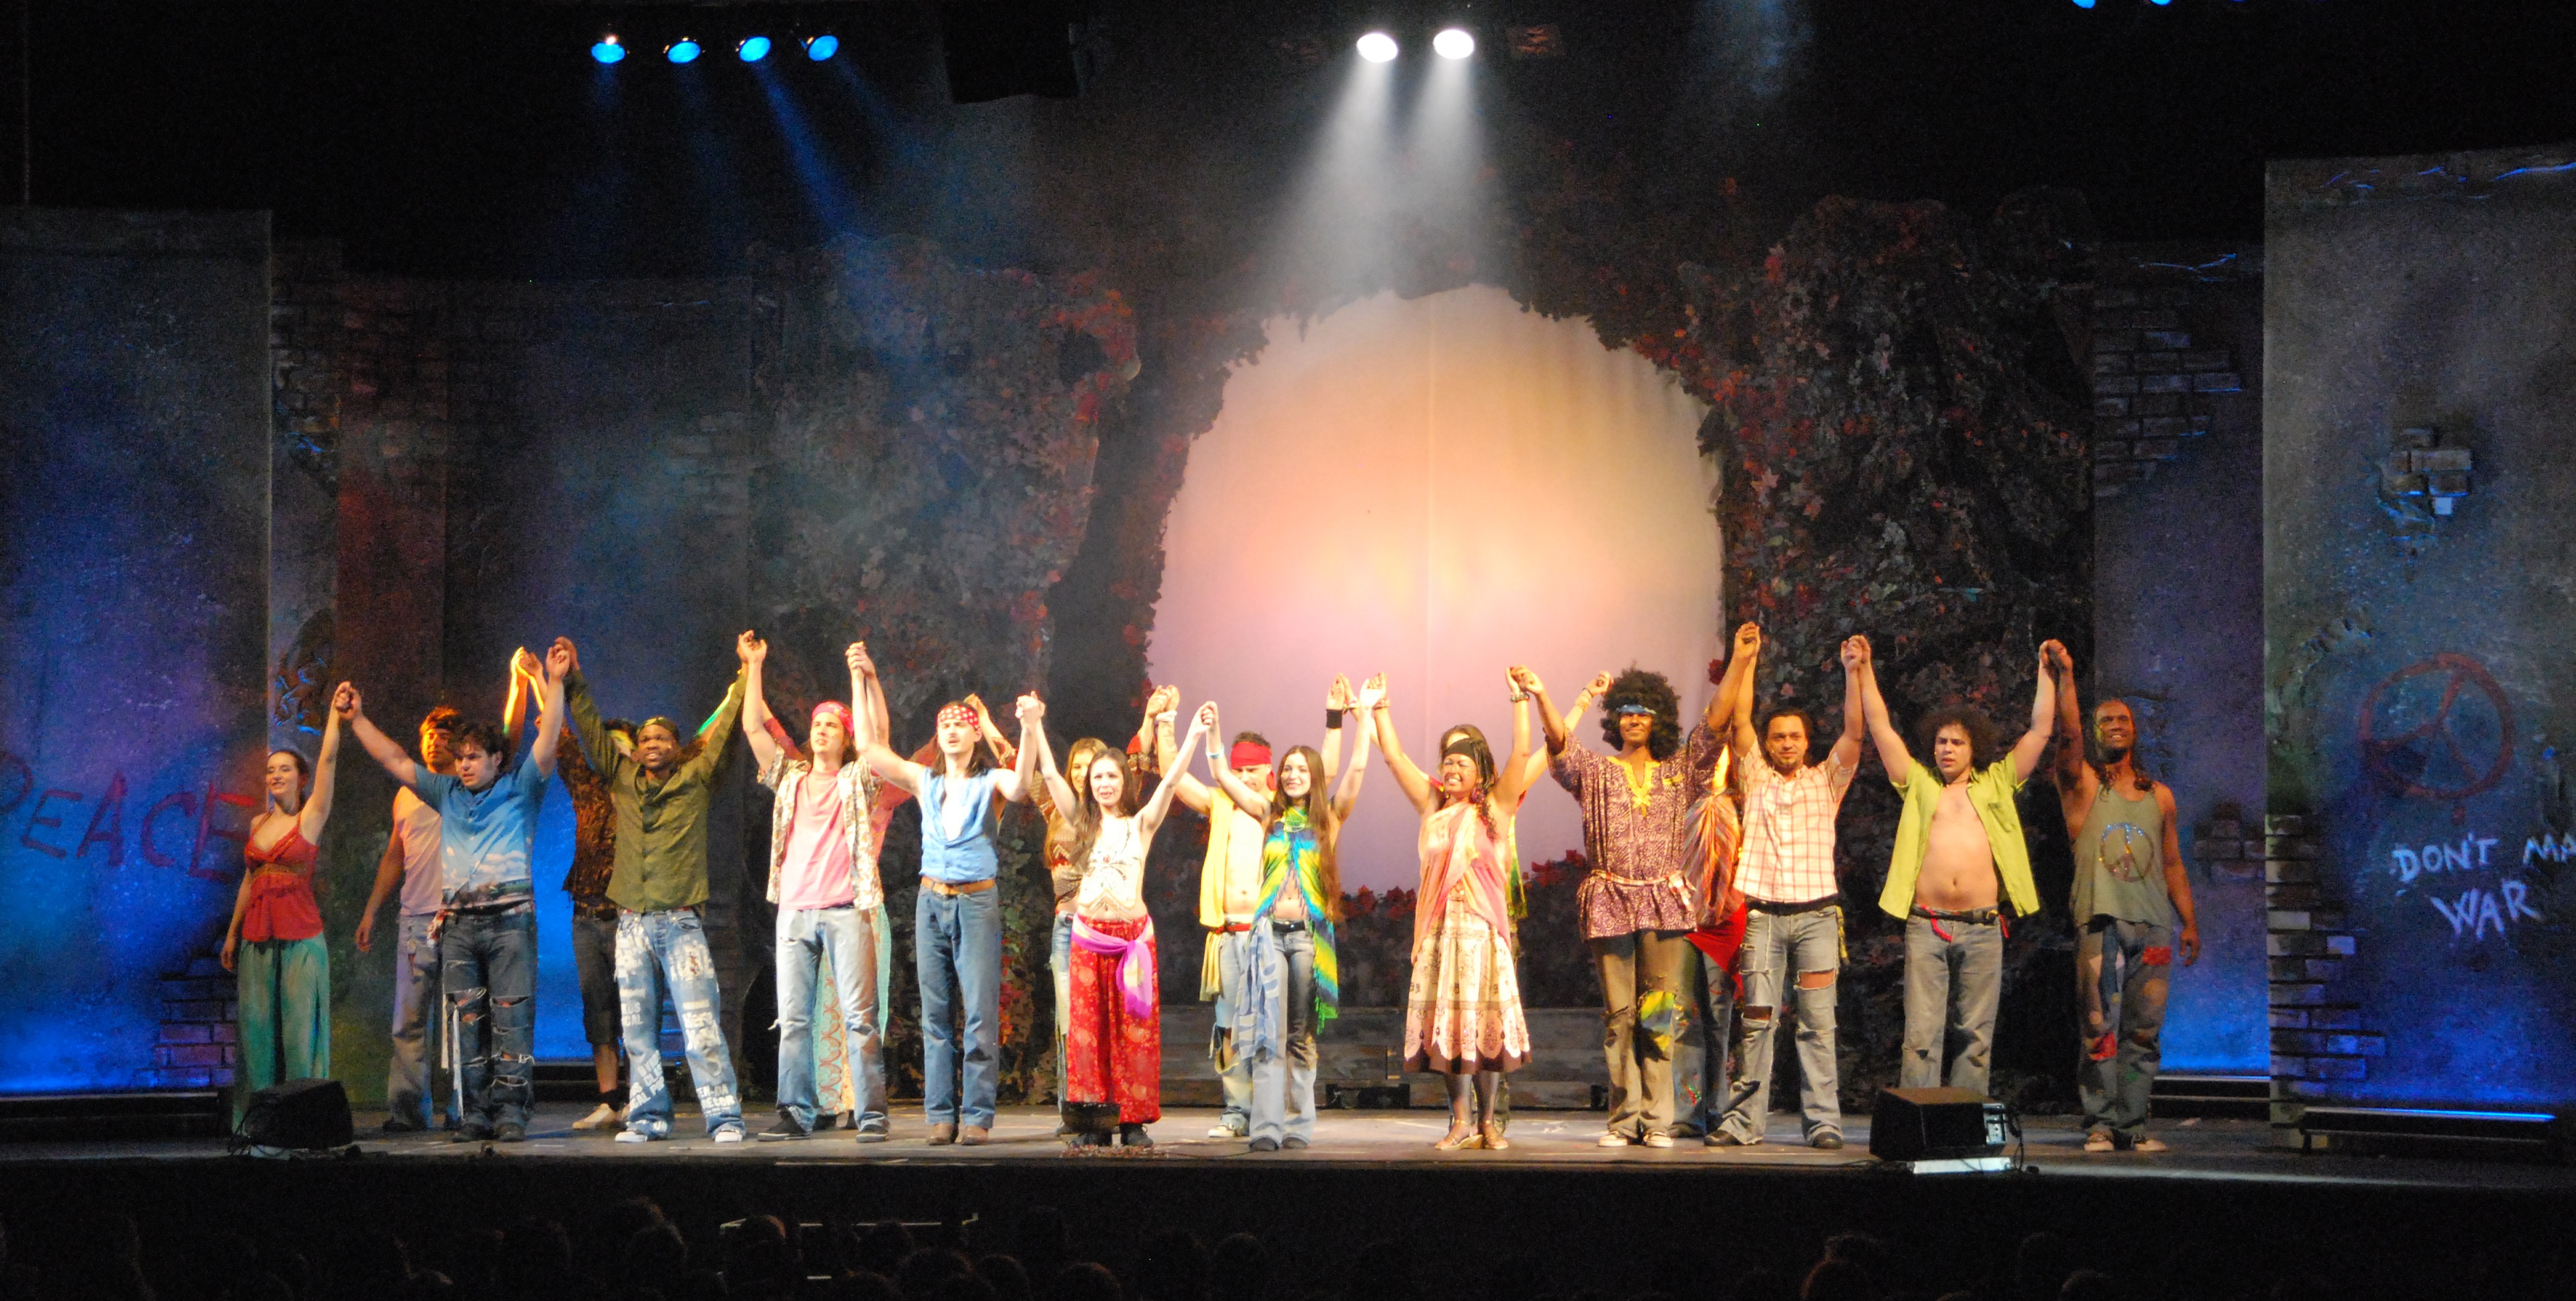
man, people, hair, white, female, concert, audience, love, dance, show, performer, lifestyle, performance art, theatre, stage, colors, happy, happiness, lovely, performance, theater, dancing, entertainment, adult, performing arts, rock concert, musical theatre